Knowsley Road

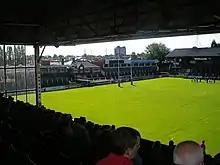
View out towards the Dunriding Lane End

The Dunriding Lane End was the only stand without a roof. It contained nine corporate boxes, as well as the stadium restaurant and the official store. Prior to being moved to the Family Stand, the changing rooms were at the Dunriding Lane End and players would enter from a tunnel.